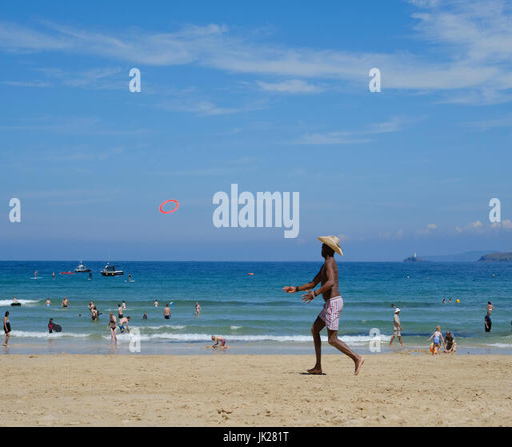
man playing frisbee on the beach